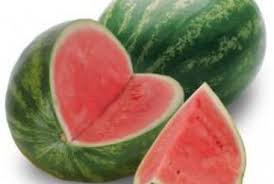
Label: Watermelon